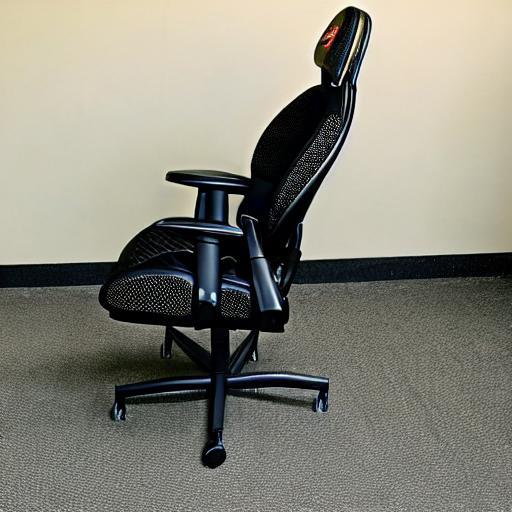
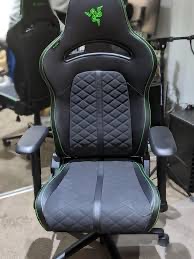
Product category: items_chair
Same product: no